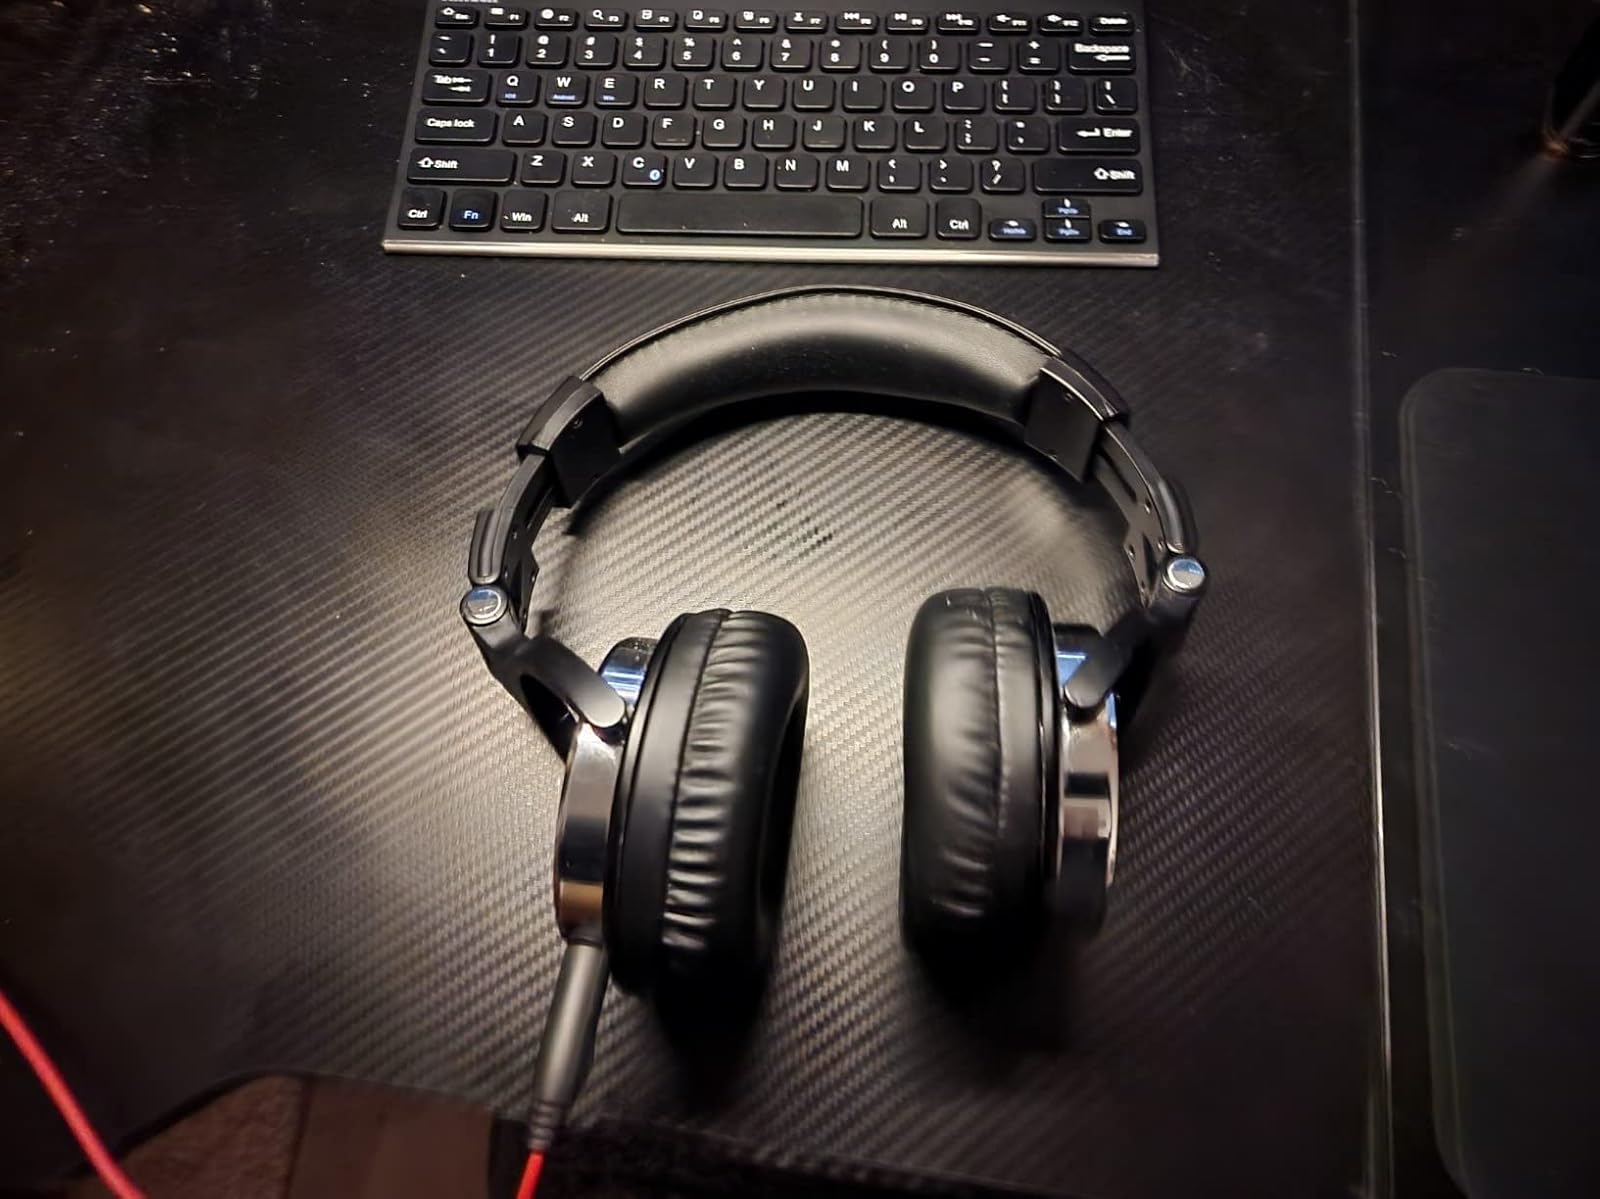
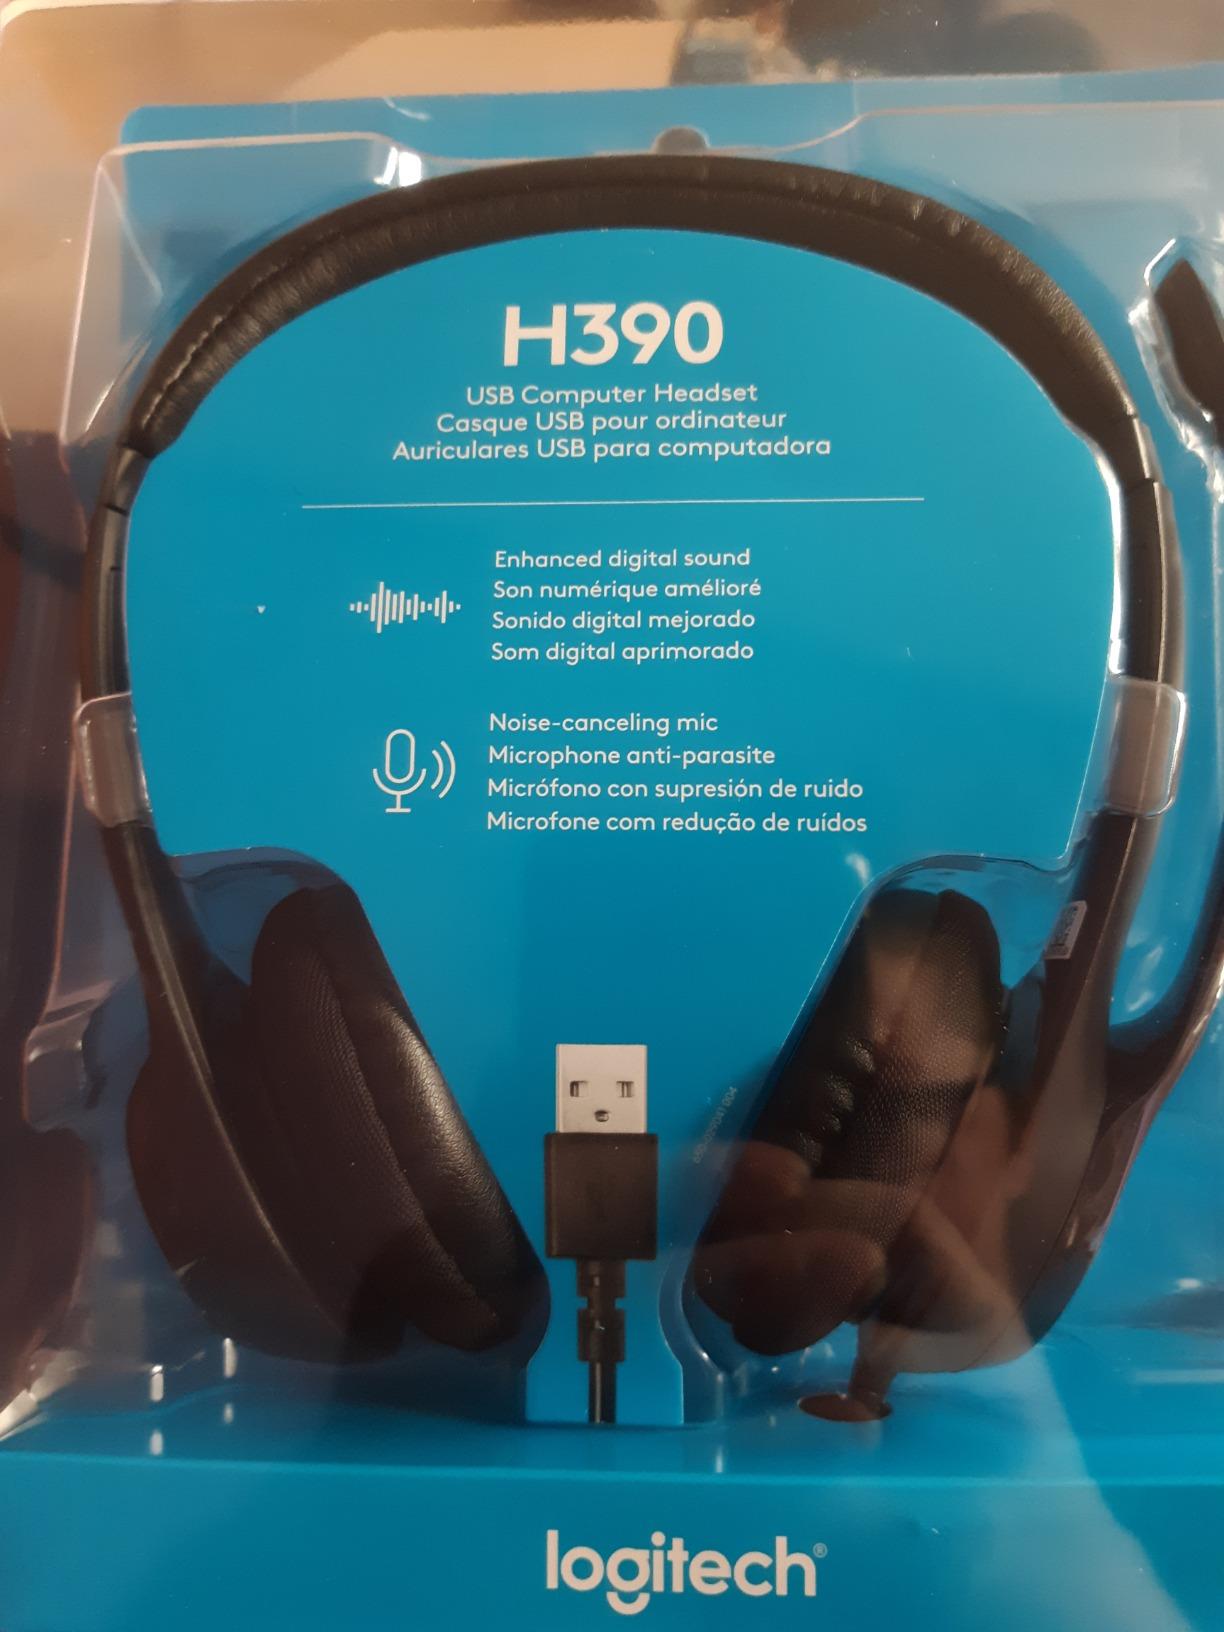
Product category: headphones
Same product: no